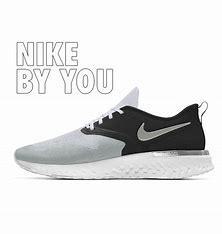
Brand: Nike
Model: Odyssey React Flyknit 2